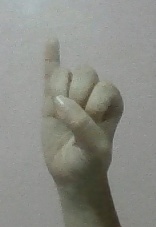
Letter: meem